Jacques d'Albon

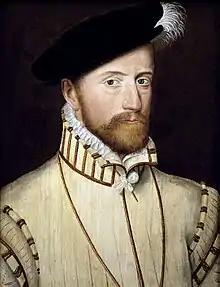
Portrait of Jacques d'Albon c. 1562 (musée national du château et des Trianons, Versailles)

Jacques d'Albon, Seigneur de Saint-André (c. 1505–1562) was a French governor, Marshal, and favourite of Henri II. He began his career as a confident of the dauphin during the reign of François I. Saint André and the prince were raised together under the governorship of his father at court. In 1547, at the advent of Henri's reign, he was appointed as his father's deputy, serving as lieutenant general for the Lyonnais. Concurrently he entered the king's "conseil privé" and was made a Marshal and Grand Chamberlain.